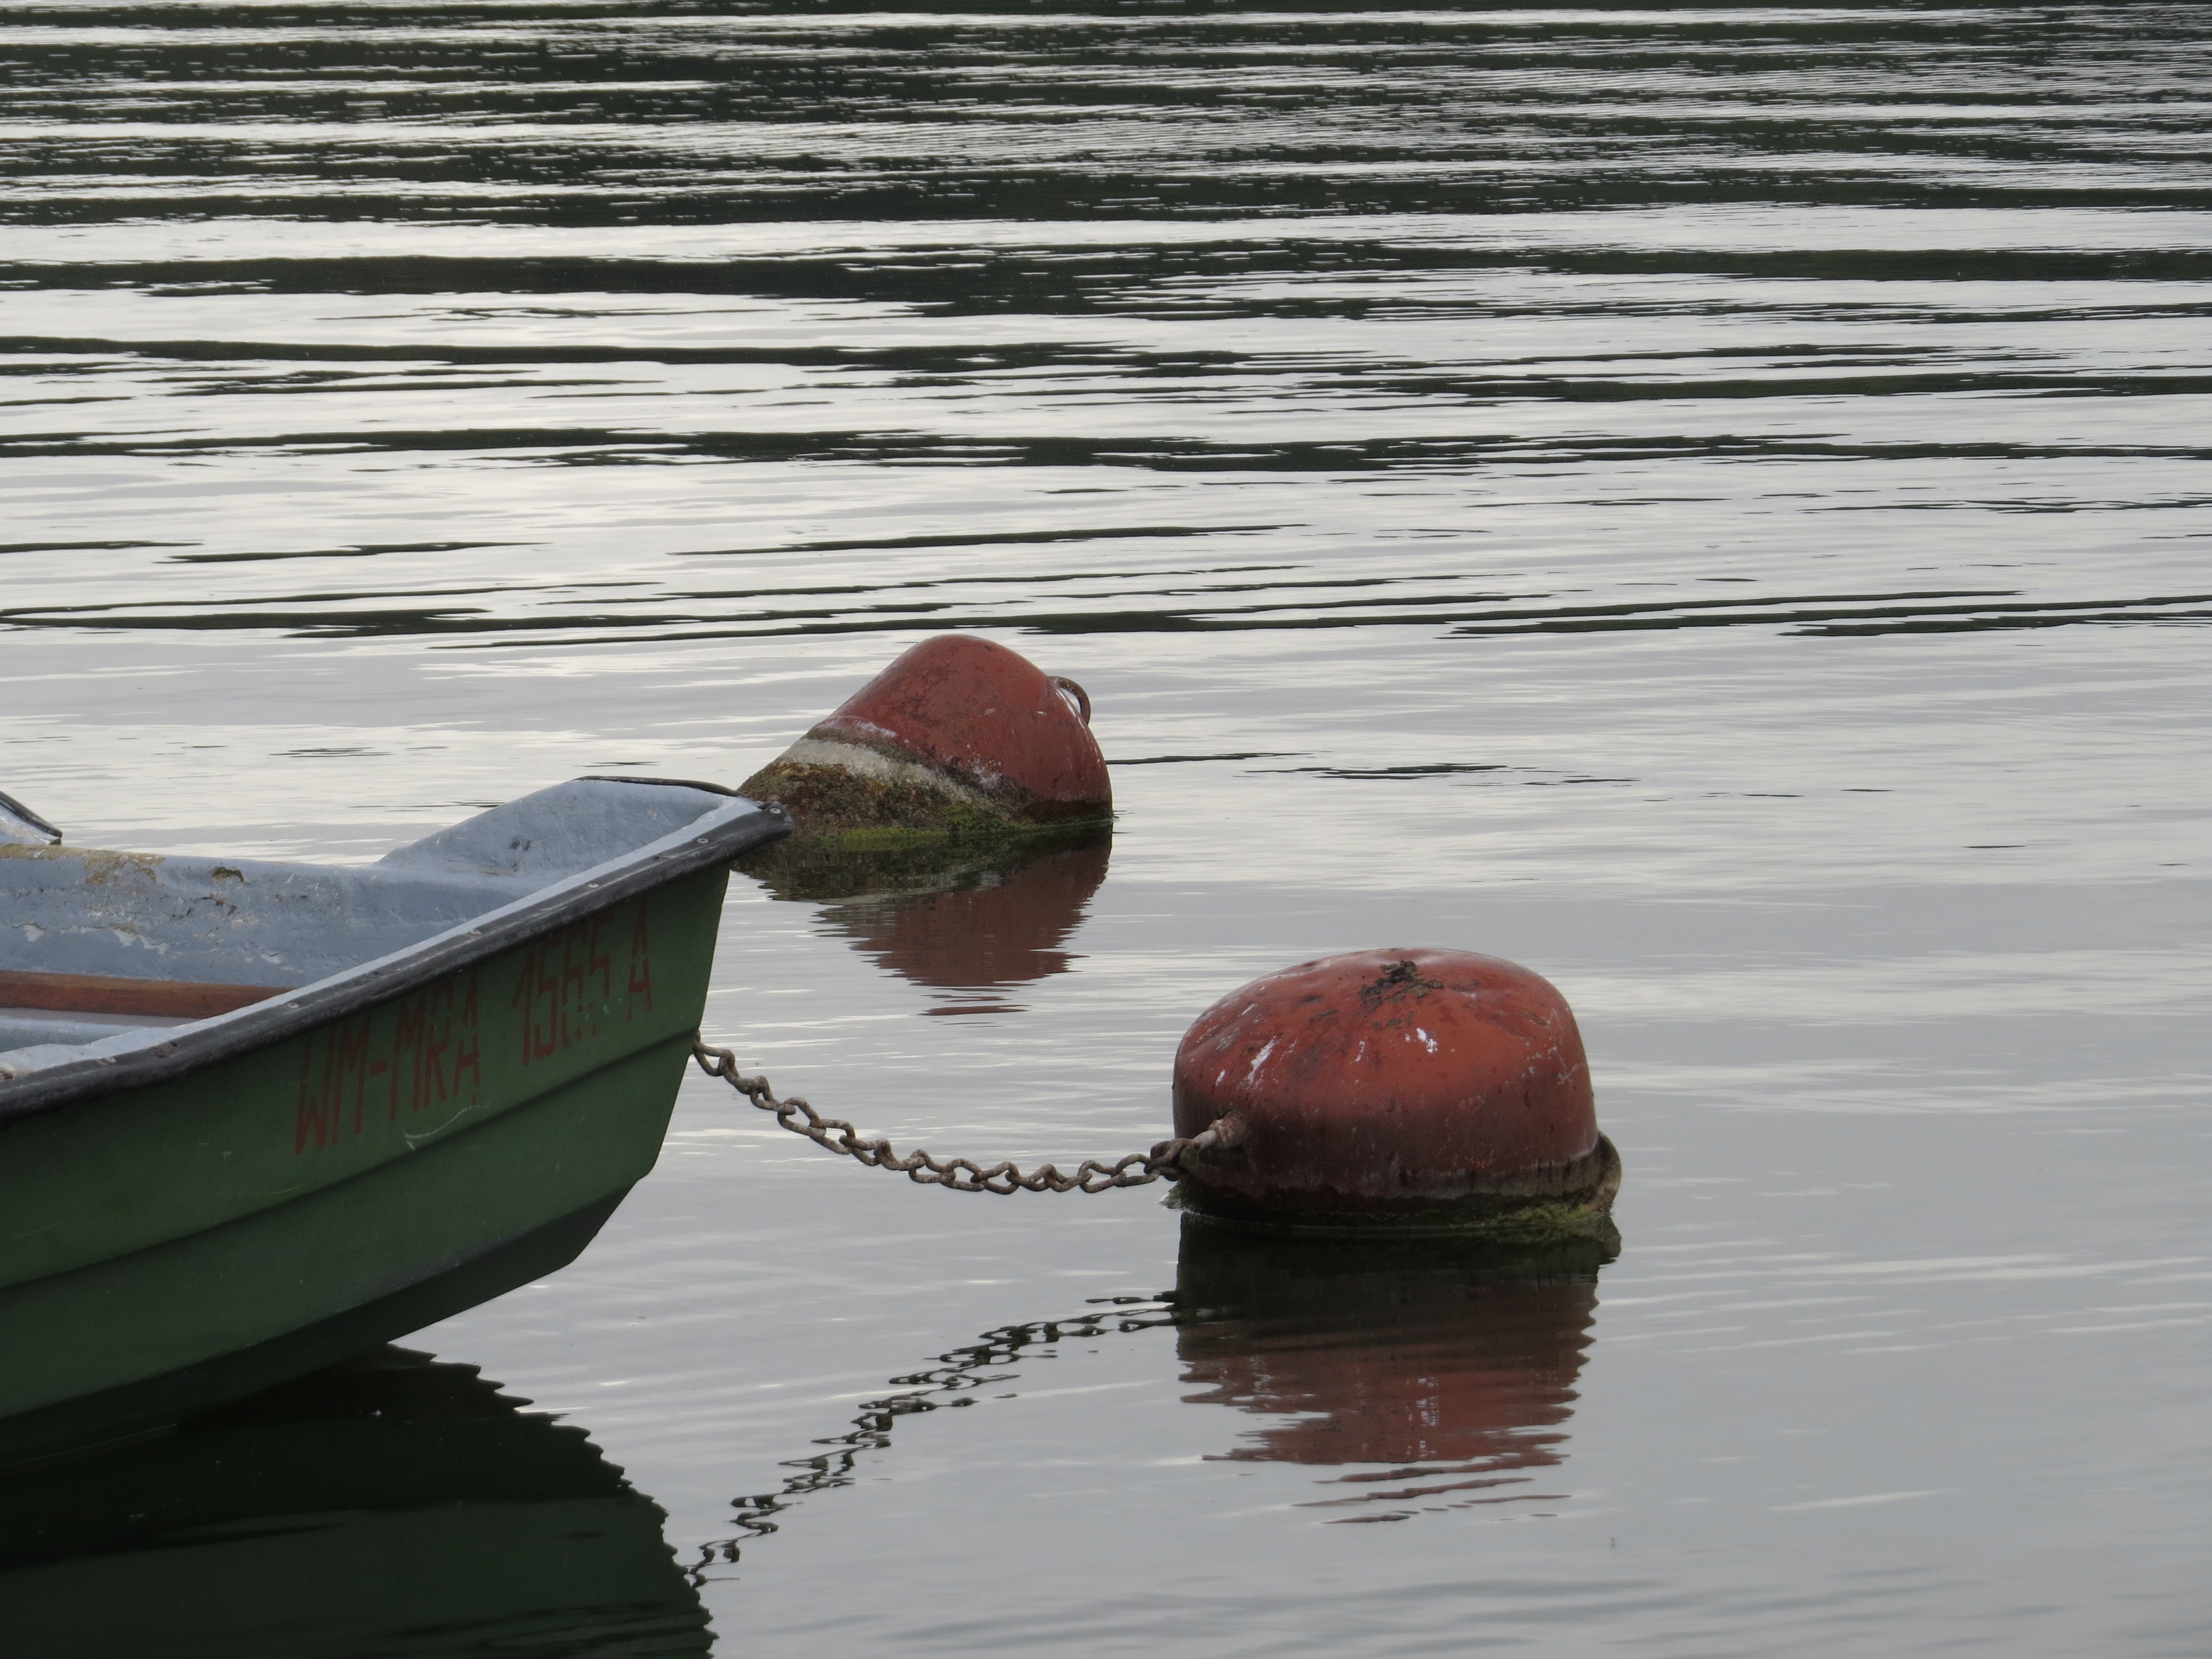
sea, water, wood, boat, morning, lake, reflection, vehicle, haven, boating, buoys, watercraft rowing